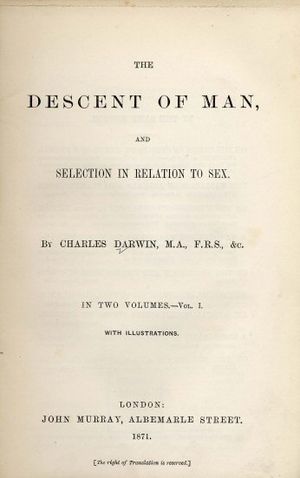
Menneskets afstamning og Parringsvalget
Titelbladet til den engelske udgave af Menneskets Afstamning og Parringsvalget
Menneskets Afstamning og Parringsvalget er Charles Darwins andet store værk om evolutionsteori, efter Arternes Oprindelse og blev udgivet i 1871. Den danske udgave udkom 1875 og var oversat af J.P. Jacobsen. Bogen uddyber naturlig selektion i forhold til menneskets udvikling og introducerer for første gang seksuel selektion.